Zach Line

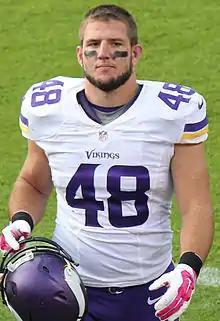
Line with the Minnesota Vikings in 2015

Zach Line (born April 26, 1990) is an American professional football coach and former fullback who is the special teams quality control coach for the Denver Broncos of the National Football League (NFL).